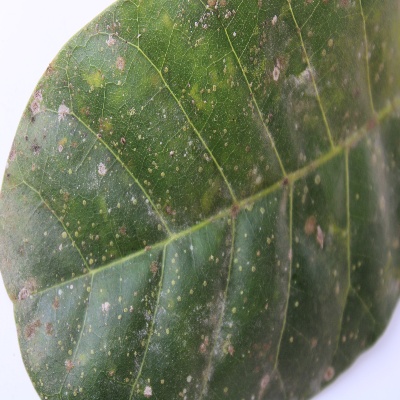
Crop: Cashew
Condition: red rust